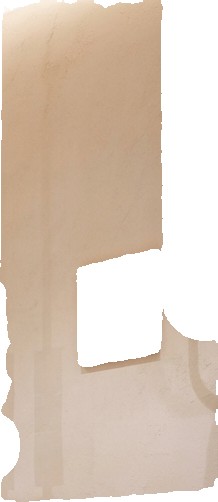
Surface category: wall